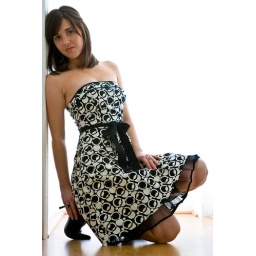
580 EX II (1/2 power) | directly behind on the floor fired against a white wall in a narrow hallway